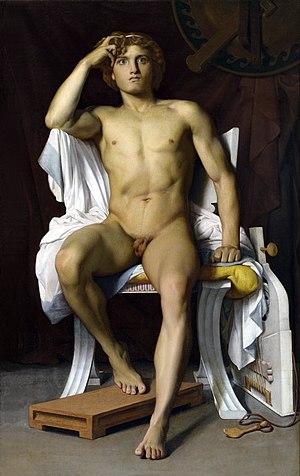
Le Handbal Achilles Bocholt, abrégé en Achilles Bocholt est un club de handball, situé à Bocholt dans le Limbourg belge.
François Léon Benouville, né le 30 mars 1821 à Paris, et mort le 16 février 1859, est un artiste-peintre français.
Achille est un héros légendaire de la guerre de Troie, fils de Pélée, roi de Phthie en Thessalie, et de Thétis, une Néréide. Il est fréquemment appelé « Péléide » ou « Éacide », épithètes qui rappellent son ascendance.